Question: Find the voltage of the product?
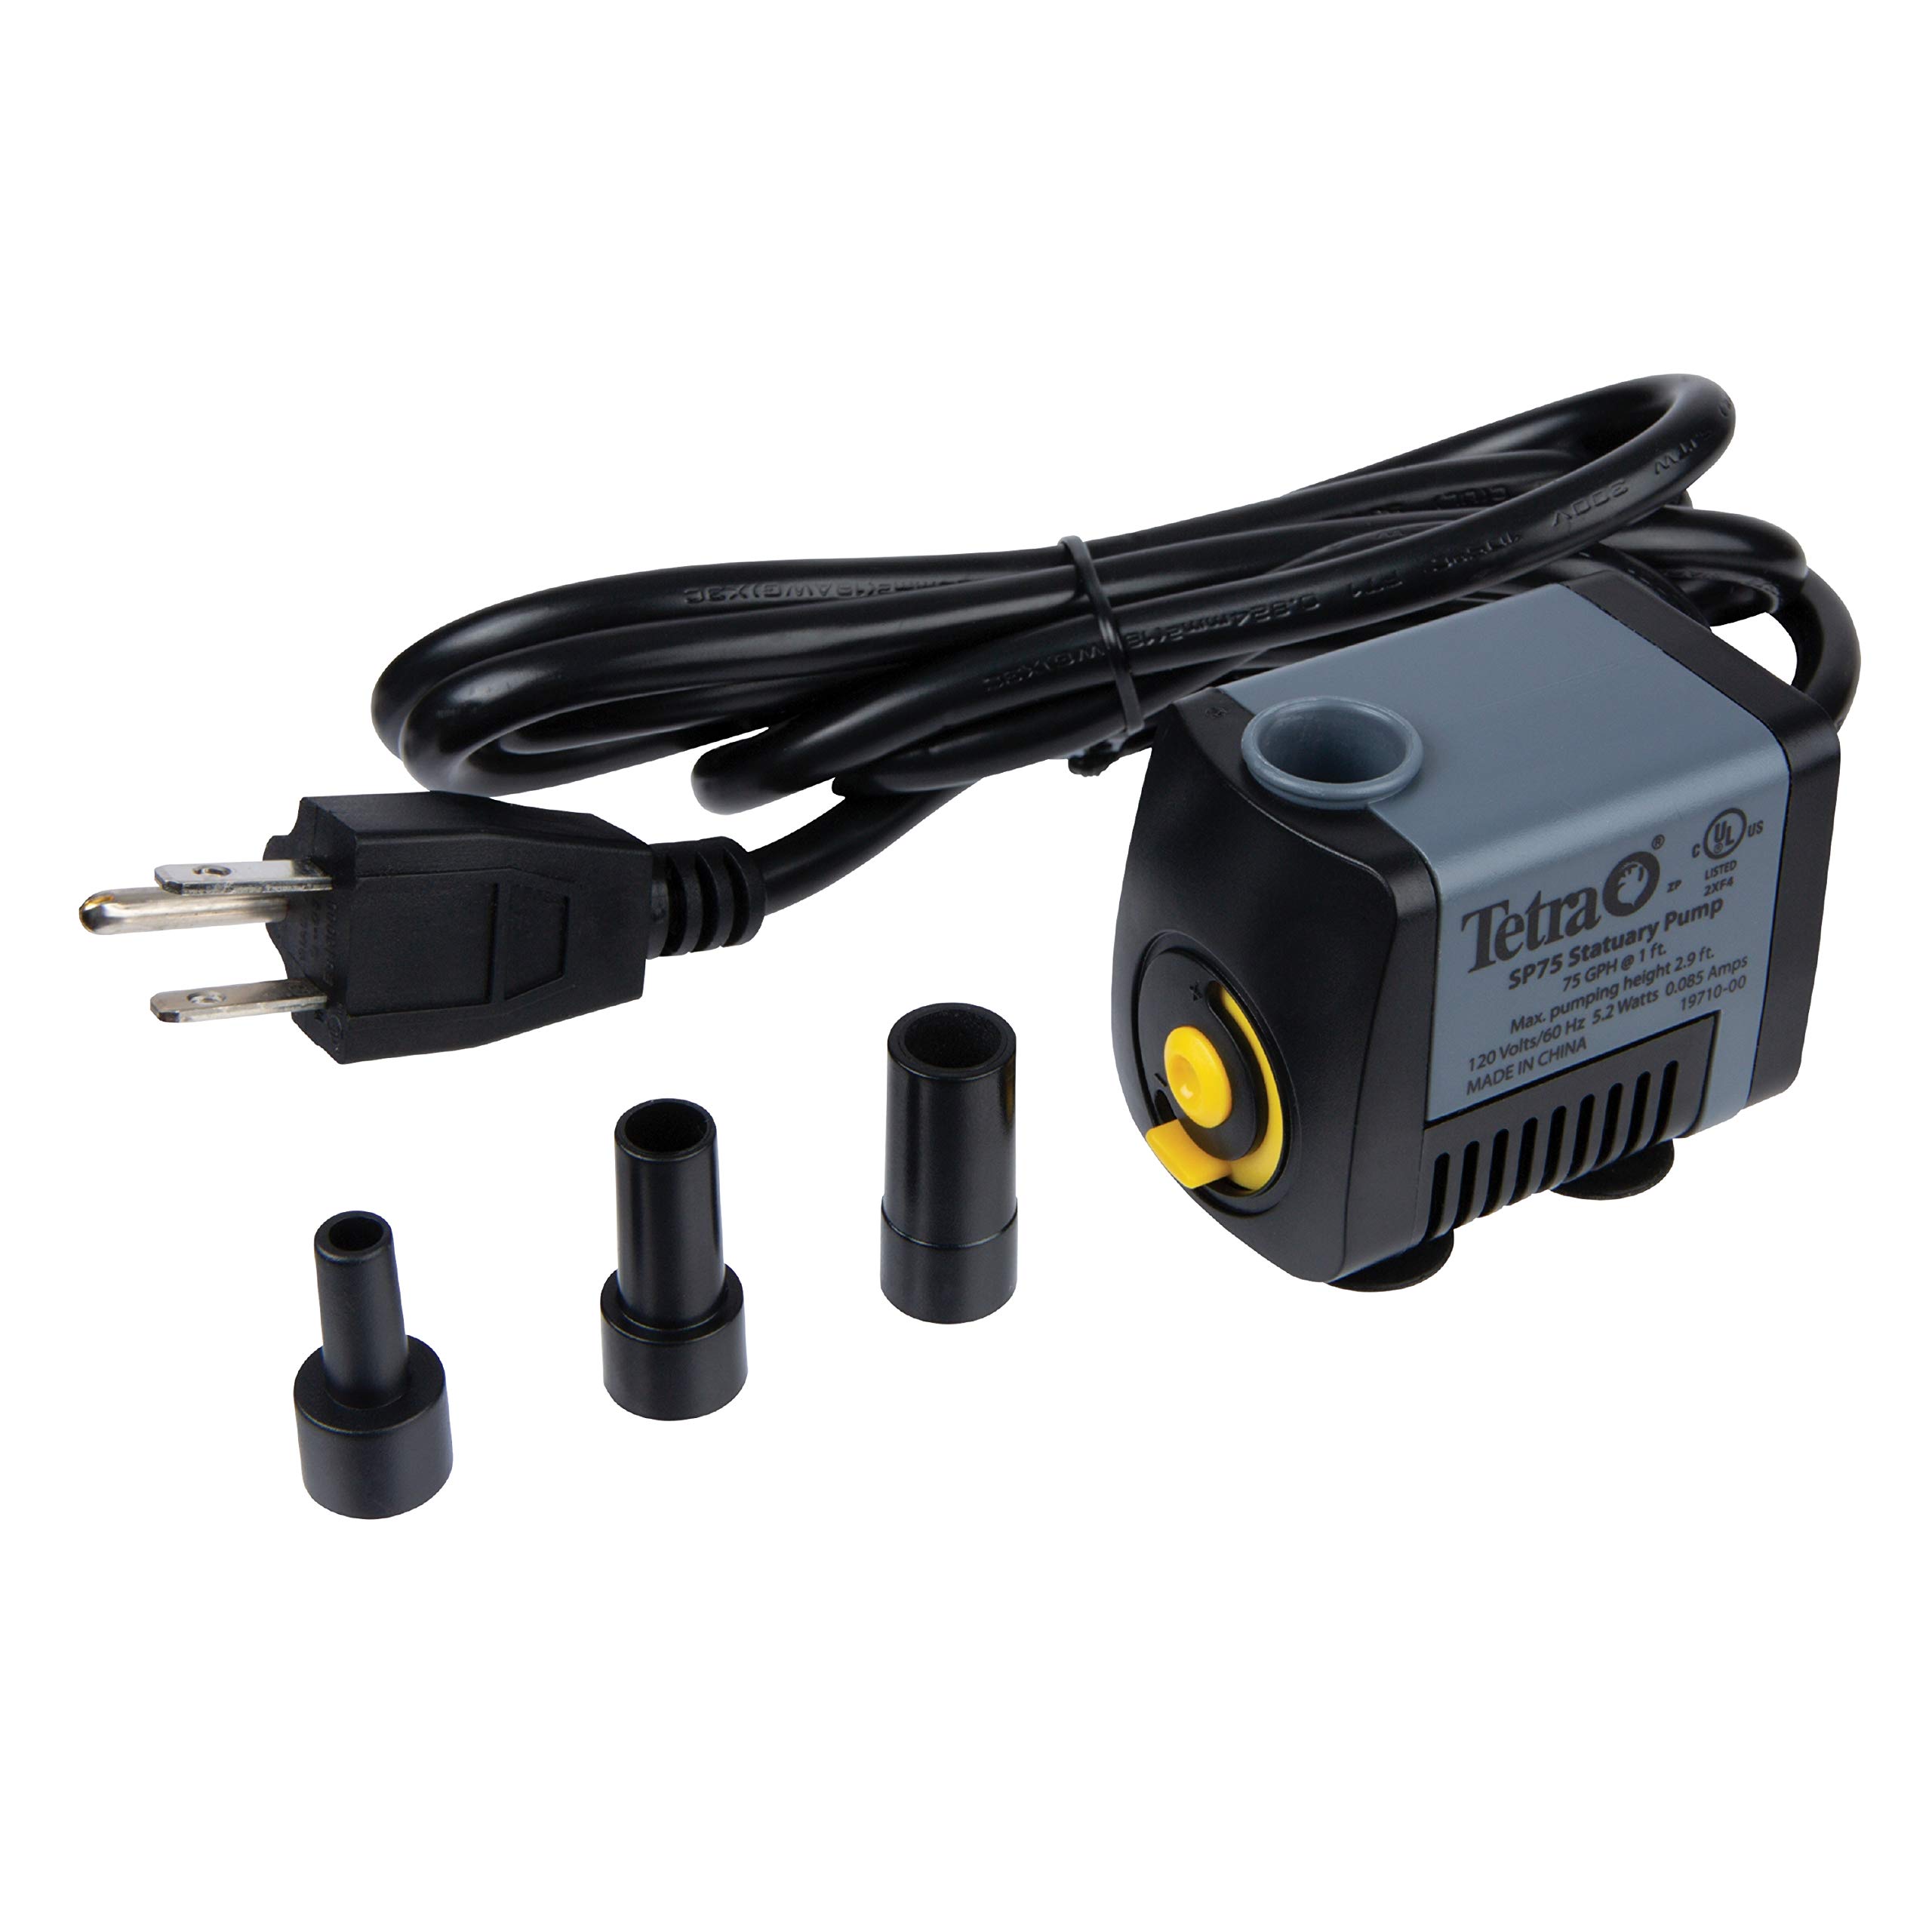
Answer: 120.0 volt